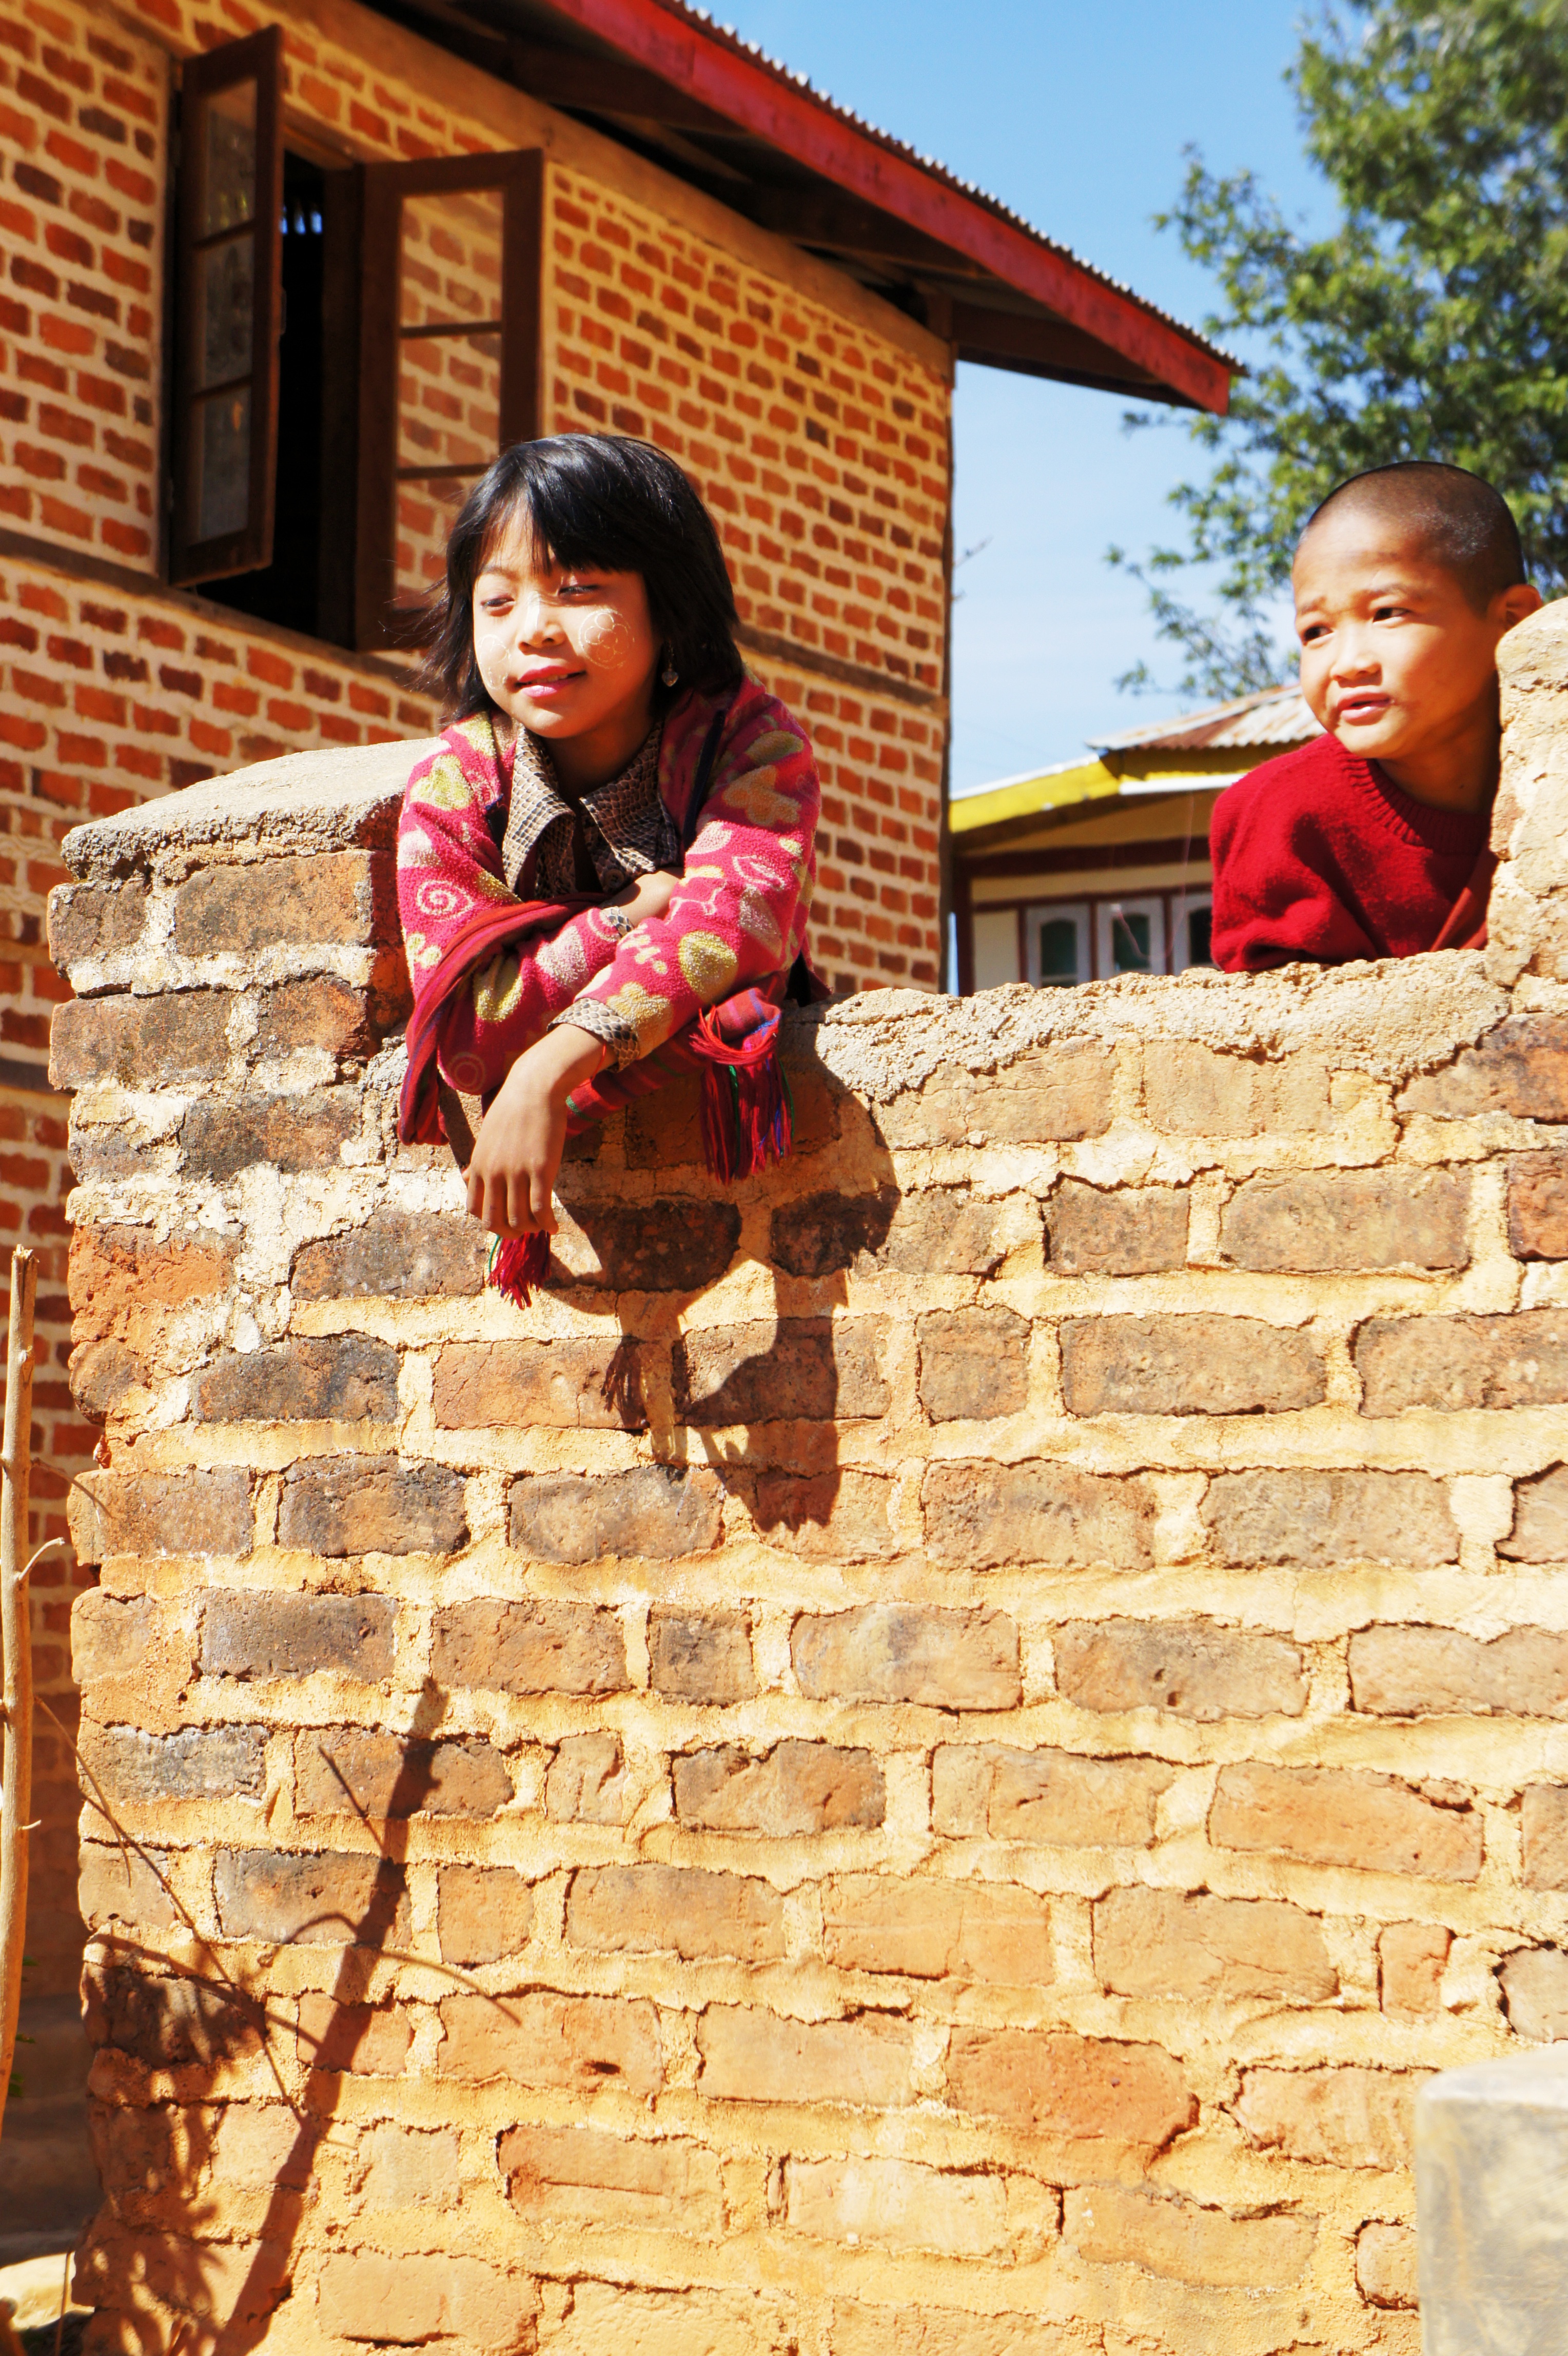
people, wall, red, asia, brick, laugh, art, children, happy, temple, joy, luck